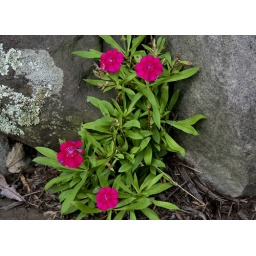
i took this picture because i liked how the flowers were growing in between the rocks